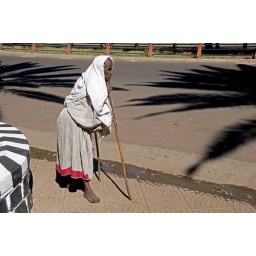
Ethiopia. Bahar Dar. Old woman standing by the road